Naked Camera

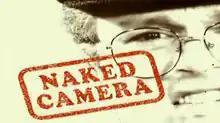

Naked Camera is a hidden camera comedy television show which began airing on RTÉ Two in 2005. Set and filmed in the Republic of Ireland (mostly in Dublin), its concept is similar to that of the UK show "Trigger Happy TV" or the ascendant candid camera elements of "The Live Mike". Comedians PJ Gallagher, Patrick McDonnell, and Maeve Higgins wrote the scripts and portrayed the sketch characters. Produced by Scratch Productions for RTÉ, the third and concluding series aired in February 2007.